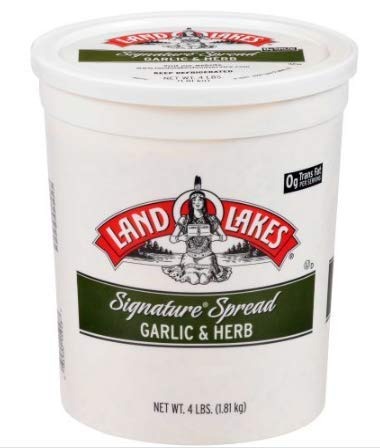
Item Name: Land O Lakes Signature Garlic and Herb Blend Butter - Spread, 4 Pound -- 4 per case.
Value: 4.0
Unit: Count

Price: 114.91